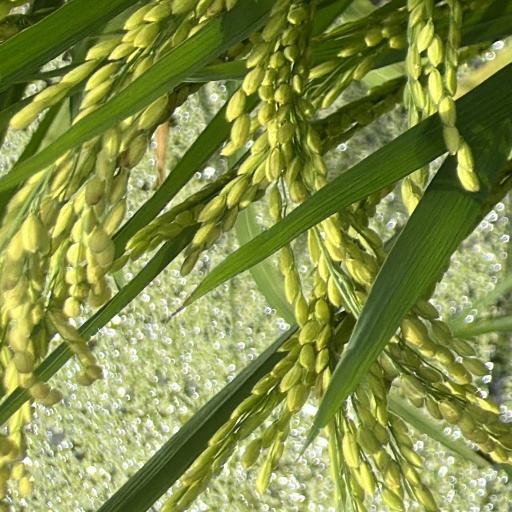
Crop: rice